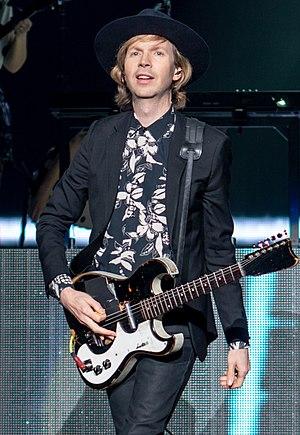
Un mononyme est un nom unique identifiant généralement une personne, comme Voltaire ou Colette. Il peut s'agir soit d'un pseudonyme comme c'est le cas pour Voltaire, soit d'un nom de convenance, comme c'est le cas pour Colette, soit du vrai prénom utilisé seul, par exemple pour le chanteur Renaud.